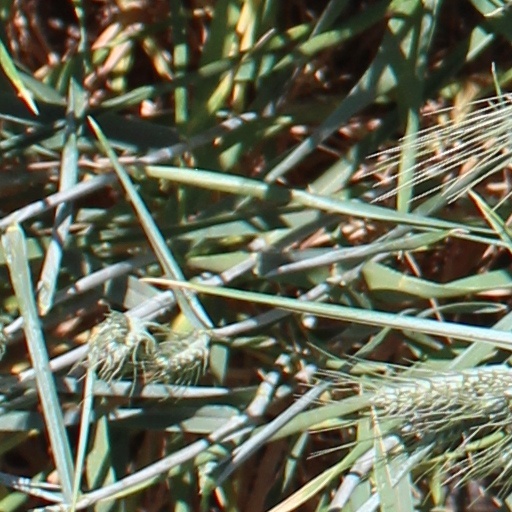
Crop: wheat